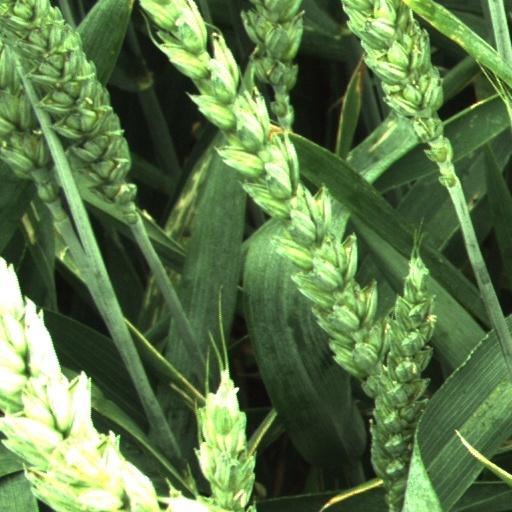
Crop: wheat